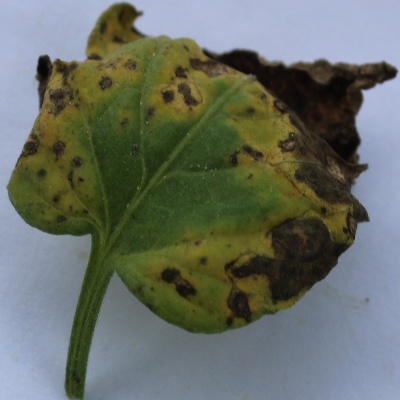
Crop: Tomato
Condition: leaf blight